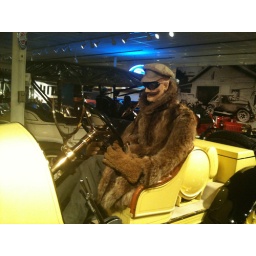
in the car museum next door to luray caverns